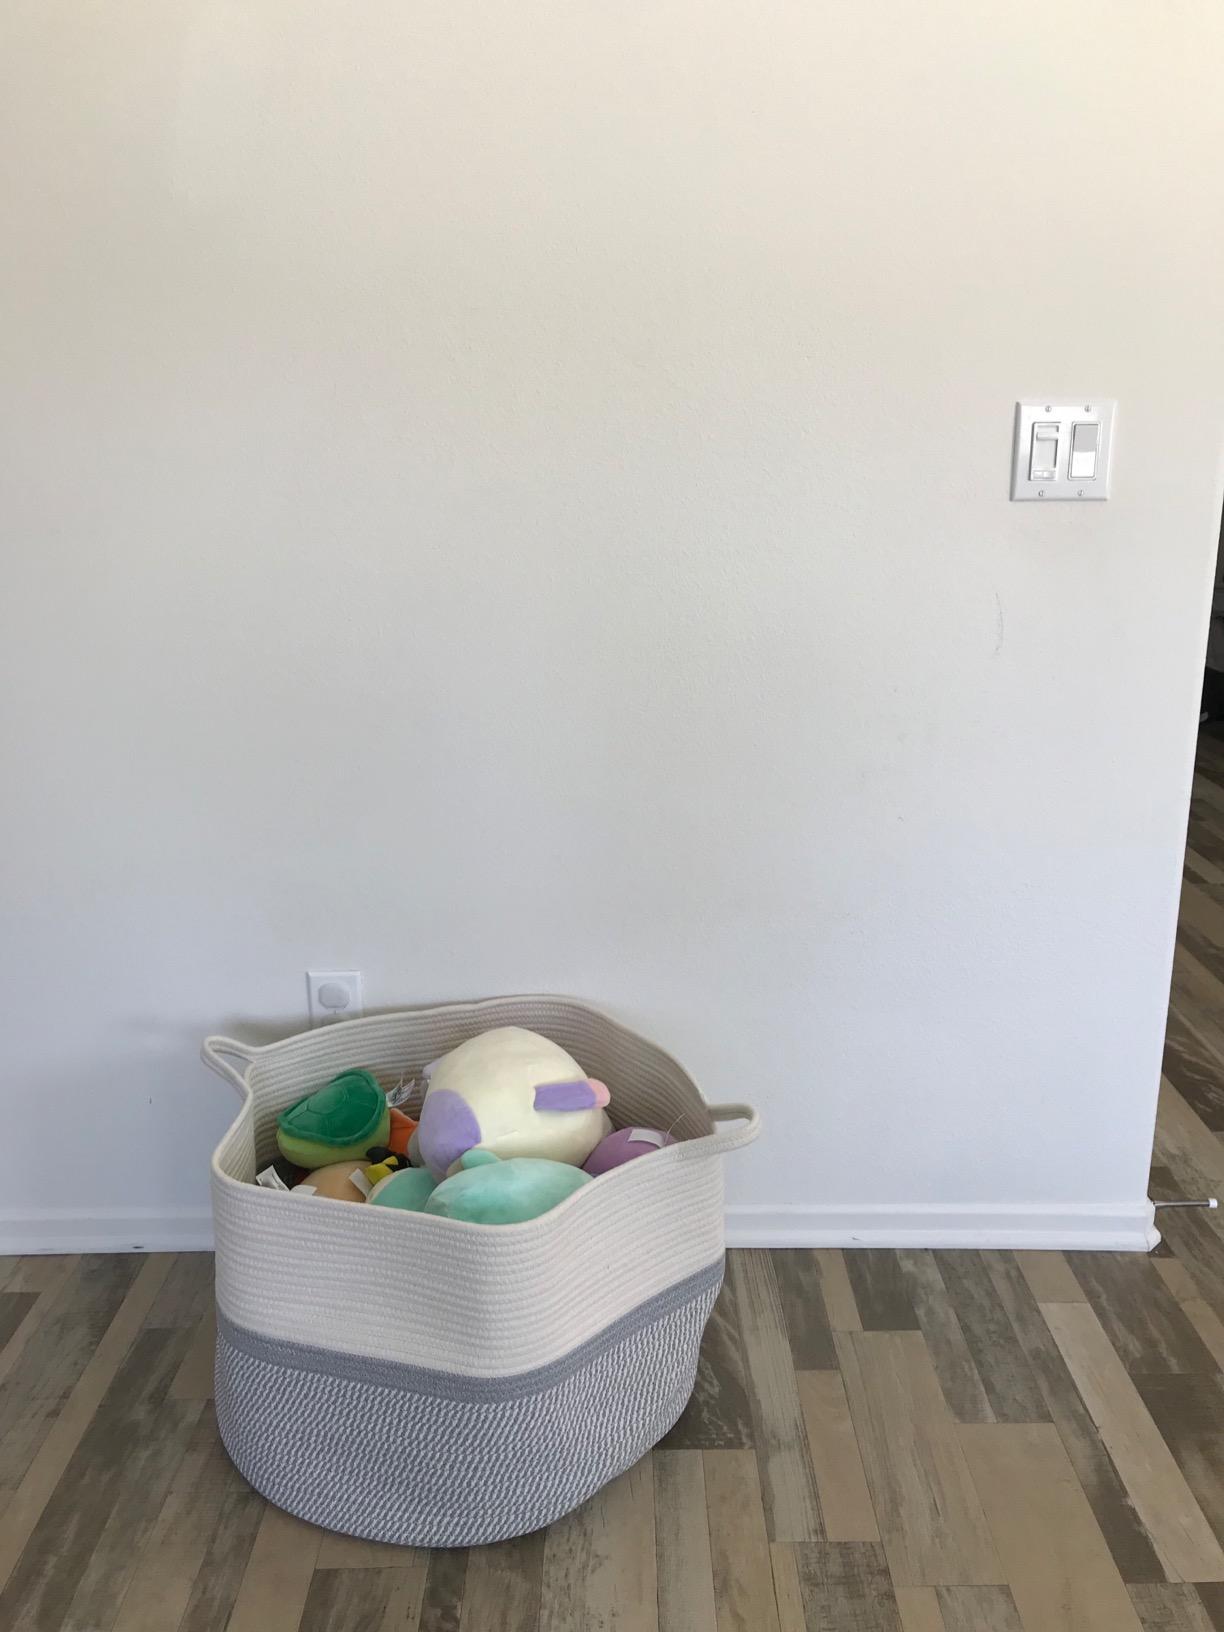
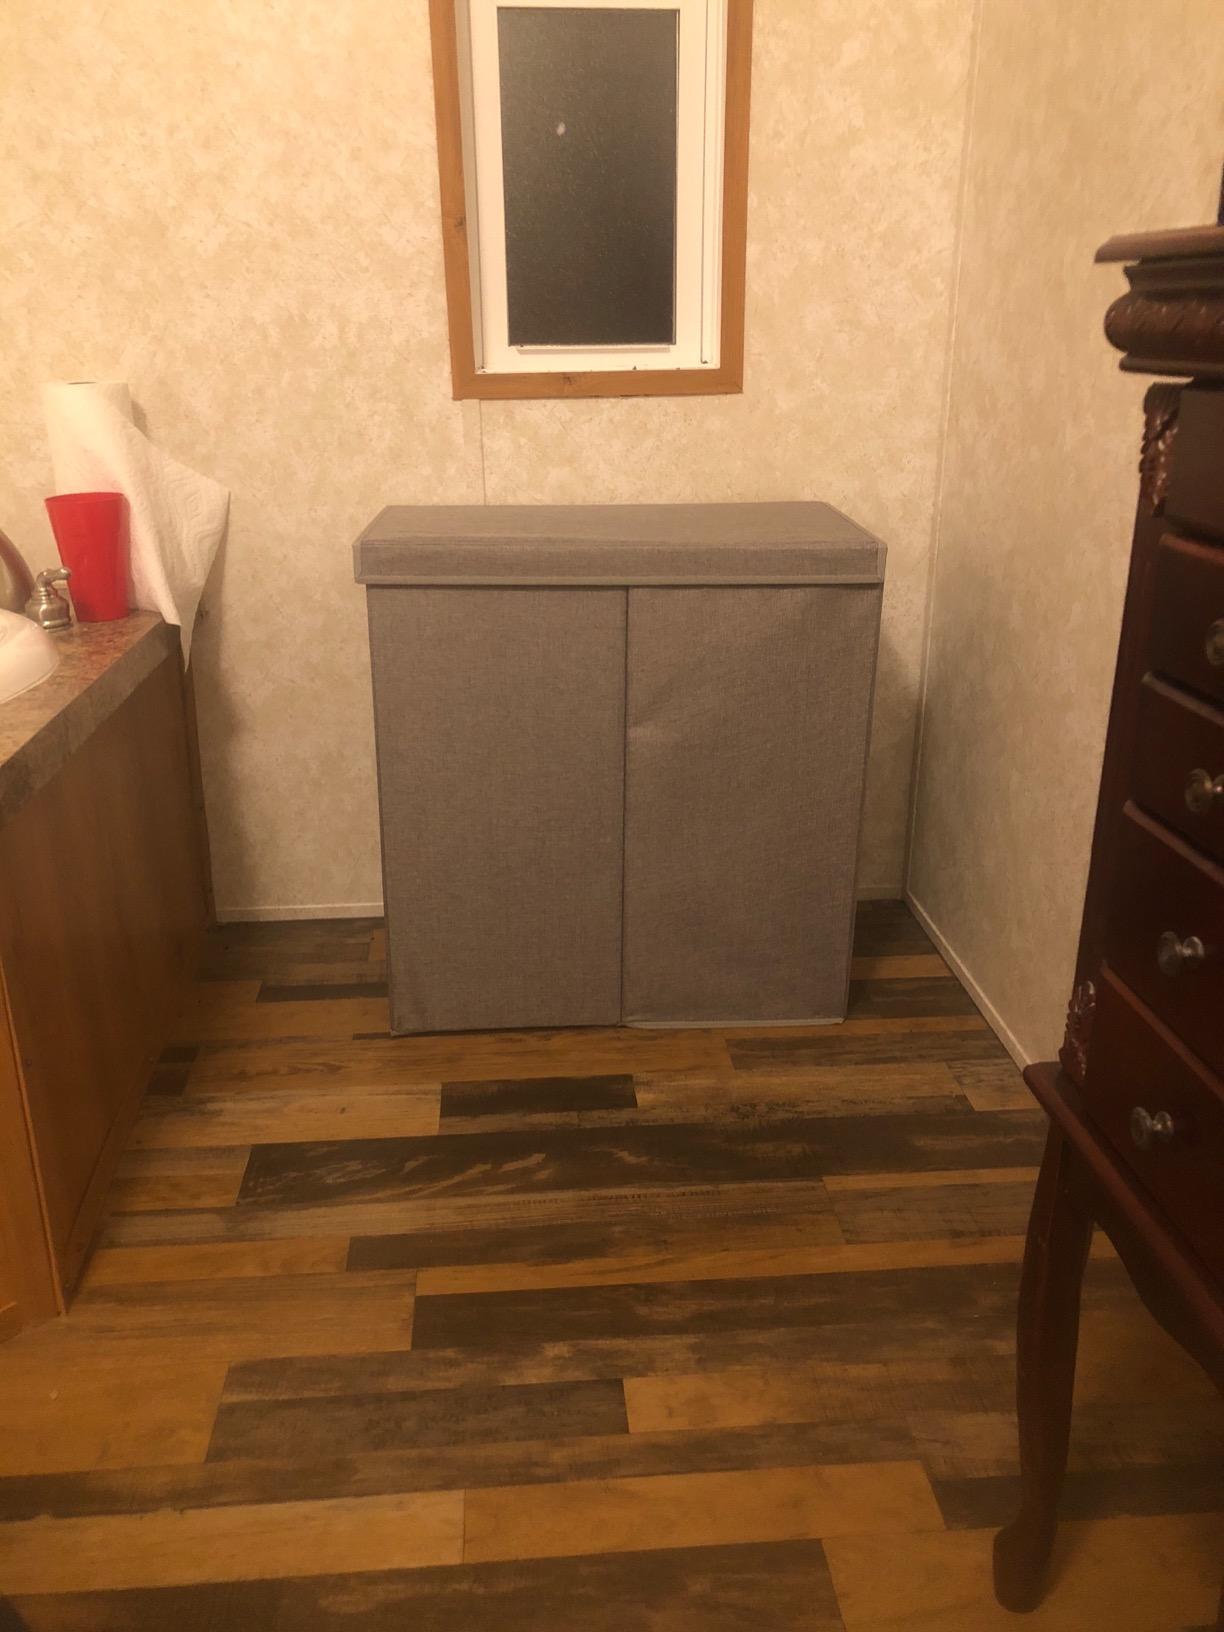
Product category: items_hamper
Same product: no